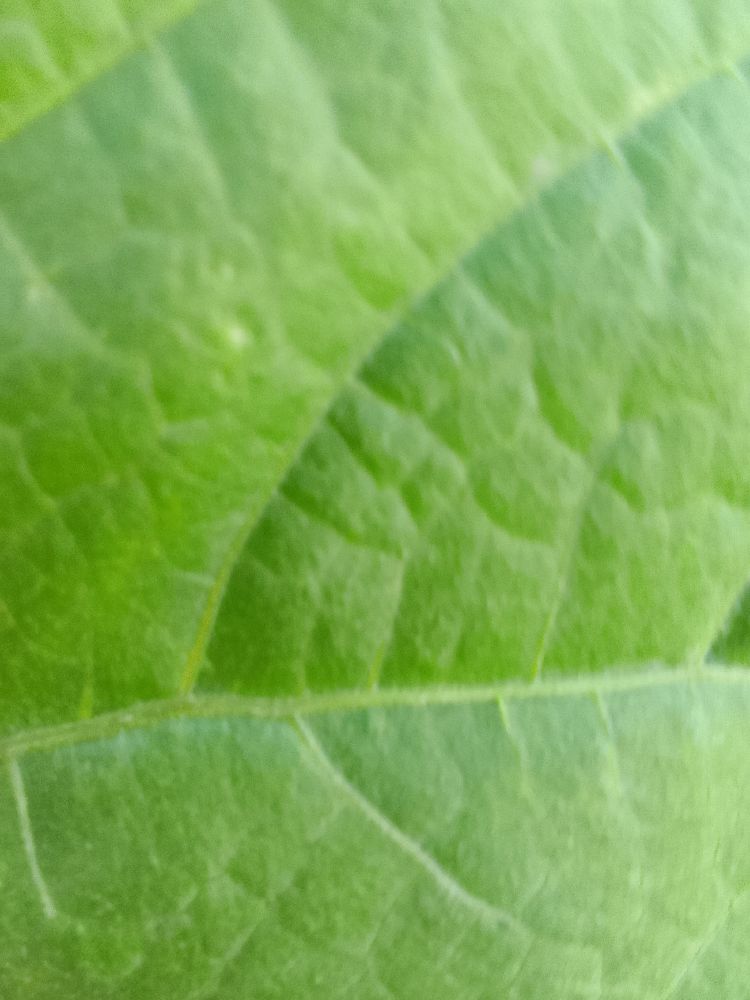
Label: healthy